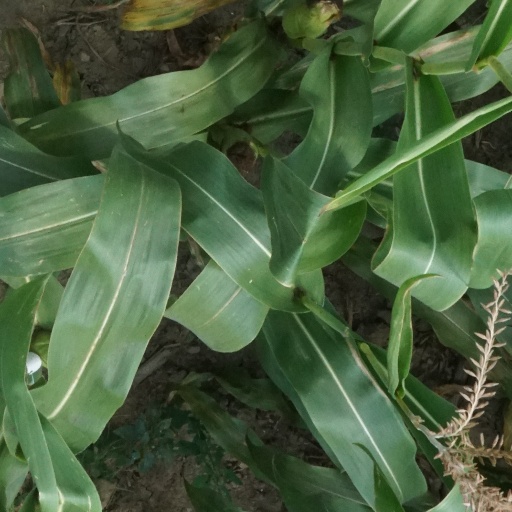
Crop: maize; corn